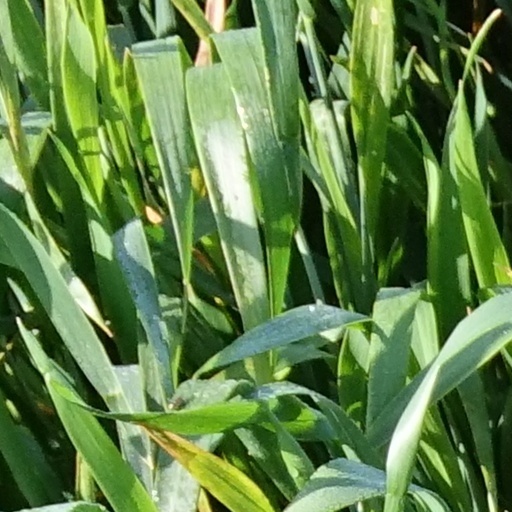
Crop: wheat